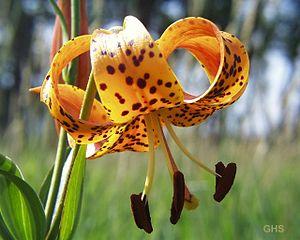
Hanakotoba est la forme japonaise du langage des fleurs qui permet d'exprimer symboliquement les émotions.